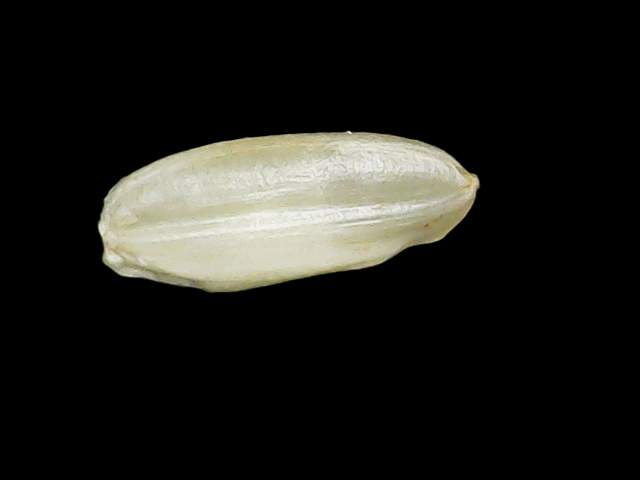
Rice variety: Binadhan8